Hazel Hall House

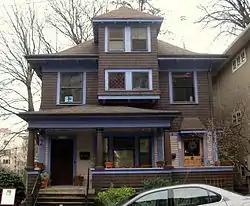
Hazel Hall House in 2010

The Hazel Hall House is in northwest Portland, in the U.S. state of Oregon. It is listed on the National Register of Historic Places. It was the home of poet Hazel Hall.